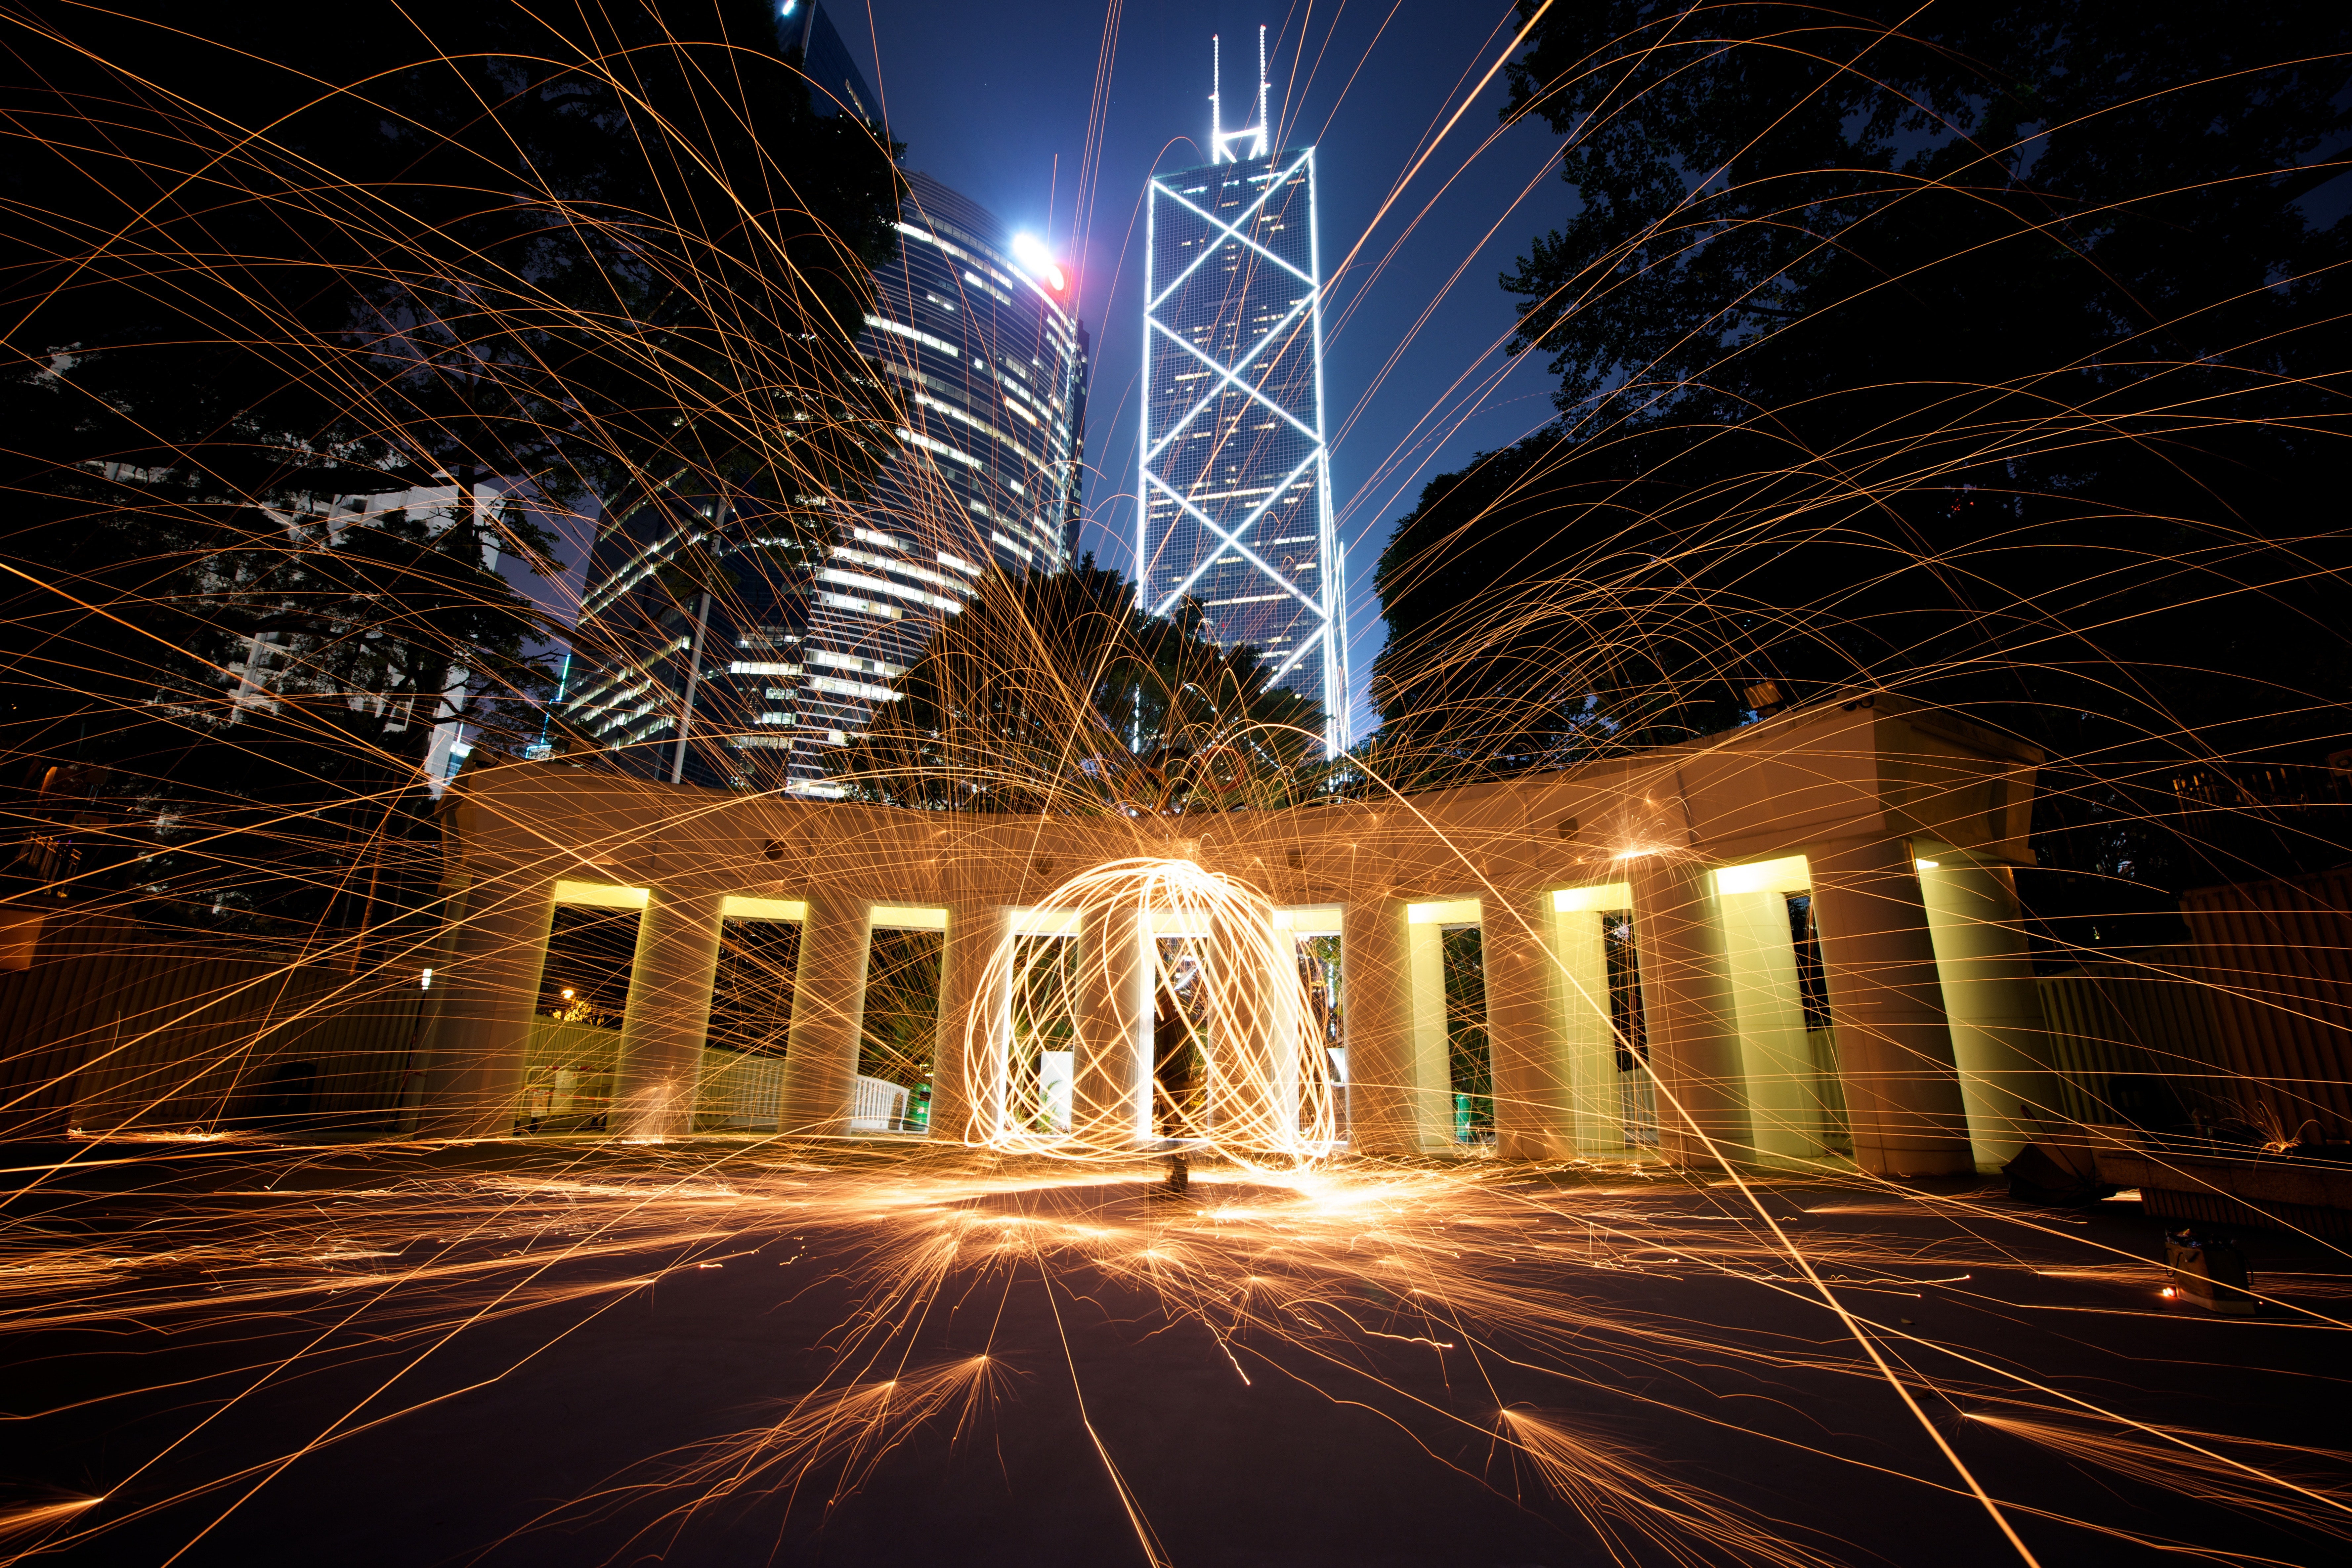
night, light, sky, lighting, landmark, architecture, urban area, city, darkness, tree, electricity, street light, lens flare, midnight, building, light fixture, electric blue, downtown, space, symmetry